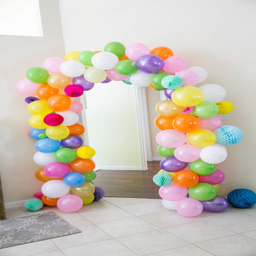
musical performance role at a confetti - themed birthday party - cute idea !